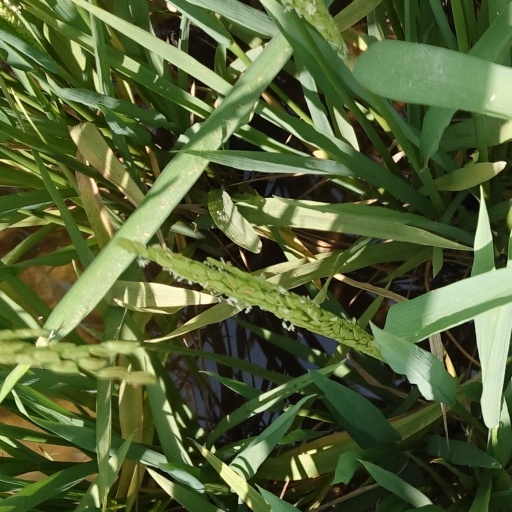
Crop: rice